List of birds of Ontario

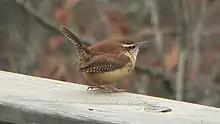
Carolina wren

Nuthatches are small woodland birds. They have the unusual ability to climb down trees head first, unlike other birds which can only go upwards. Nuthatches have big heads, short tails, and powerful bills and feet.